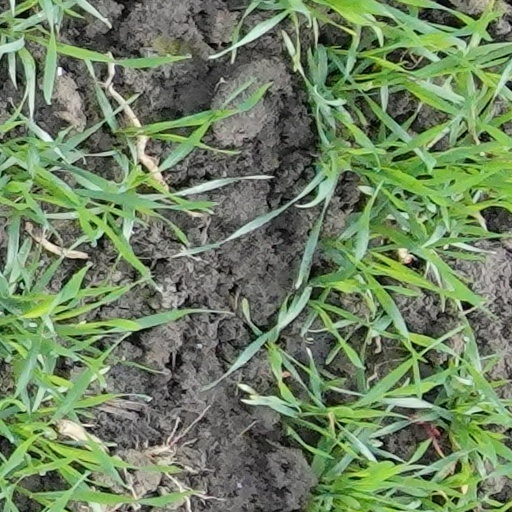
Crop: wheat